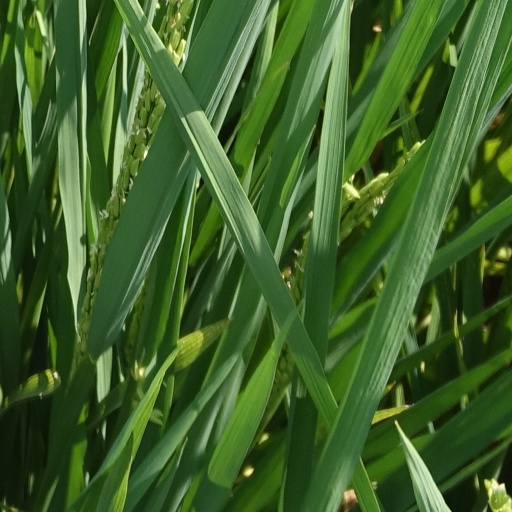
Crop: rice